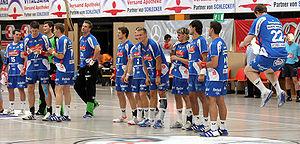
Le TBV Lemgo est un club omnisports allemand basé à Lemgo en Rhénanie-du-Nord-Westphalie. Fondé en 1911 sous le nom de Ballsportverein Lemgo 1911, il devient en 1945 le Turn- und Ballspielverein Lemgo von 1911. Le club possède des sections de football, d'athlétisme, de danse, de boxe, de cheerleading, de gymnastique et de volleyball.